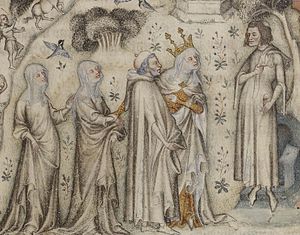
Guillaume de Machaut
Miniature fra det 14. århundrede, hvor Moder Natur tilbyder Machaut tre af sine børn – Sans, Retorik og Musik.
Guillaume de Machaut var en fransk komponist og digter. Han er den førende repræsentant for stilen ars nova og anses både som komponist og som digter for at være Frankrigs betydeligste i det 14. århundrede. I nutiden er hans kendteste værk Messe de Notre Dame; men faktisk ligger hans største indsats i motetter og verdslige sange.